Music for Stowaways

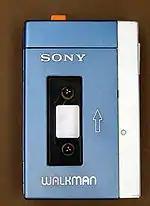
The album was inspired by and written to be played on the Sony Walkman.

"Music for Stowaways" was inspired by the band's love for the then-new Sony Walkman, at the time called the Sony Stowaway in the United Kingdom, and was intended to be played on the device. The group's concept behind the album, described by Ware as the album's "theory," was based on part of their fascination with the Stowaway, as they found that the device allowed owners to "design a soundtrack for your everyday life for the first time and have it playing while you walked around or whatever." Ware later explained: "[That] became the theory behind ["Music for Stowaways"]. It was about how you could play your music and change your mood wherever you were. Basically, the Walkman liberated music. And there we were at the sharp end with this cassette-only release."